Nitrogen-vacancy center

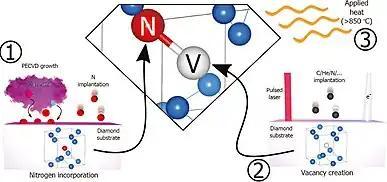
Production of nitrogen-vacancy centers in diamond may require several steps. First, nitrogen must be introduced into the diamond lattice which can be accomplished via ion implantation or CVD delta doping. Secondly, vacancies must be introduced, which can be accomplished via laser irradiation, ion implantation, or electron irradiation. Alternatively, during the nitrogen introduction step, vacancies may also be introduced. Finally, a high-temperature annealing step can help promote NV formation.

During chemical vapor deposition of diamond, a small fraction of single substitutional nitrogen impurity (typically <0.5%) traps vacancies generated as a result of the plasma synthesis. Such nitrogen-vacancy centers are preferentially aligned to the growth direction. Delta doping of nitrogen during CVD growth can be used to create two-dimensional ensembles of NV centers near the diamond surface for enhanced sensing or simulation.